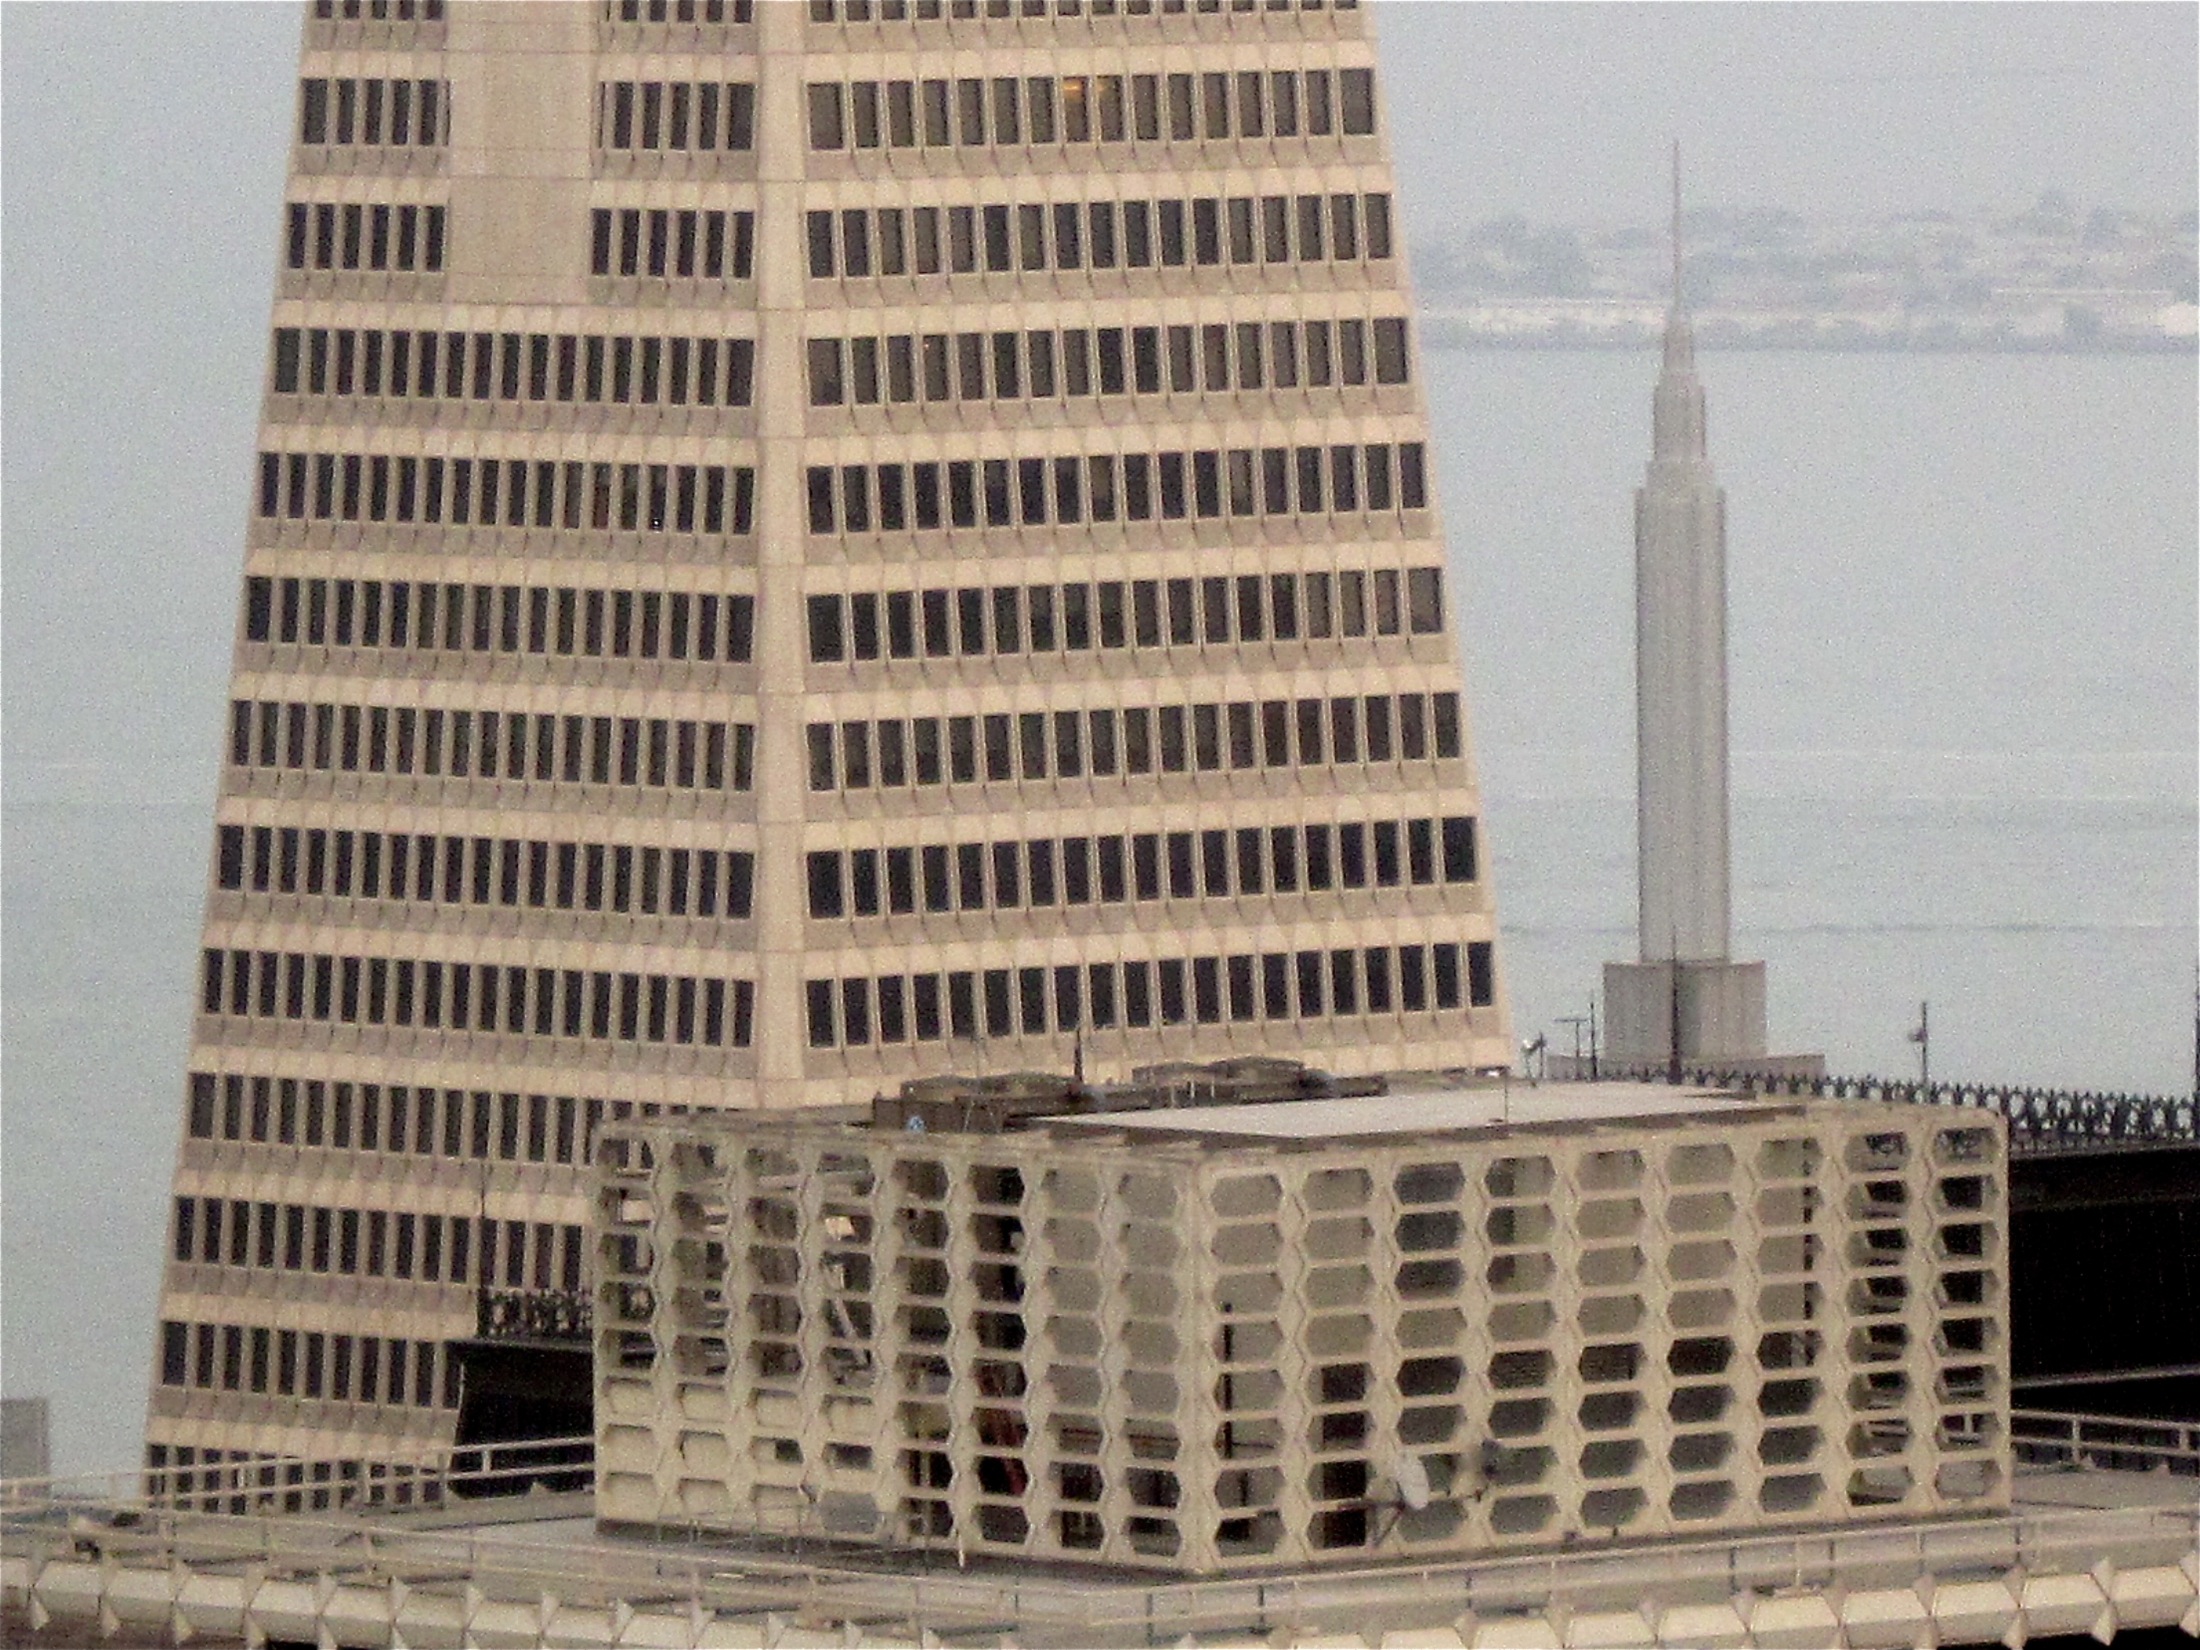
building, skyscraper, downtown, tower, landmark, facade, tower block, sanfrancisco, steveinaction, condominium, brutalist architecture